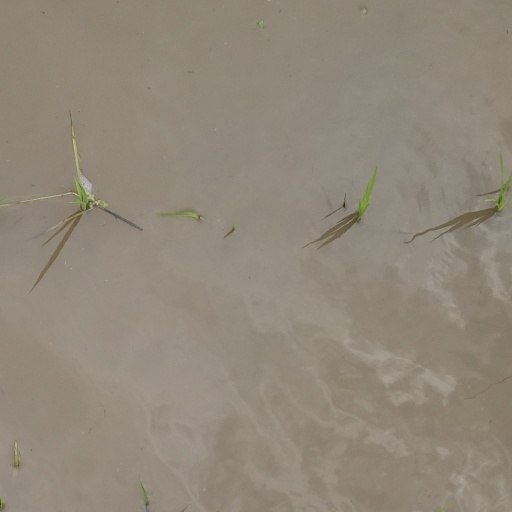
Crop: rice